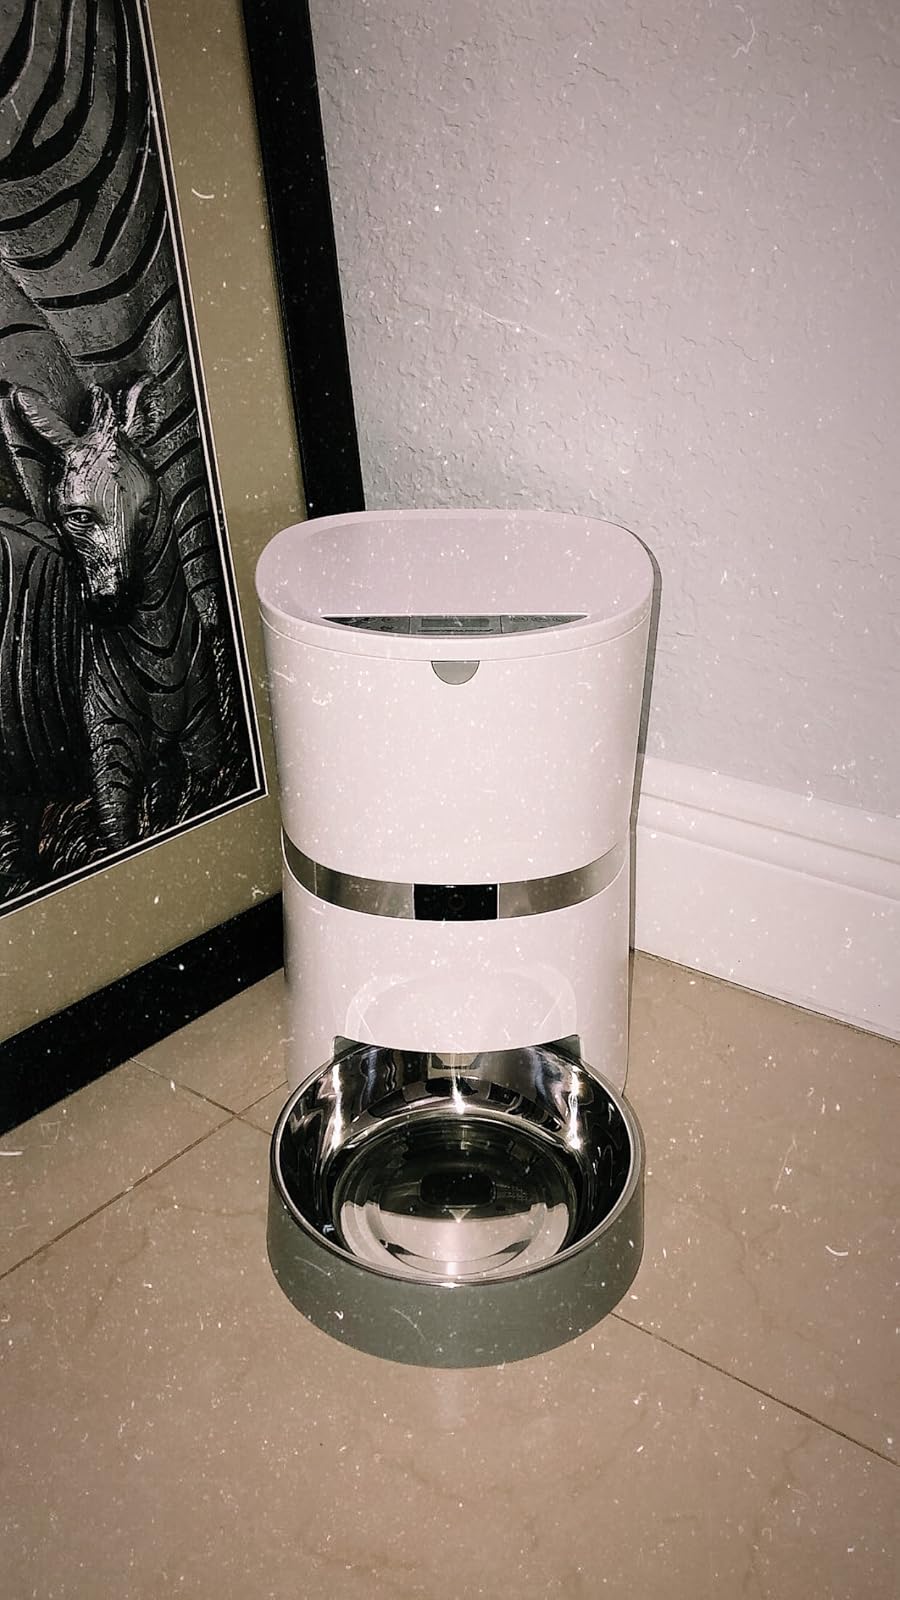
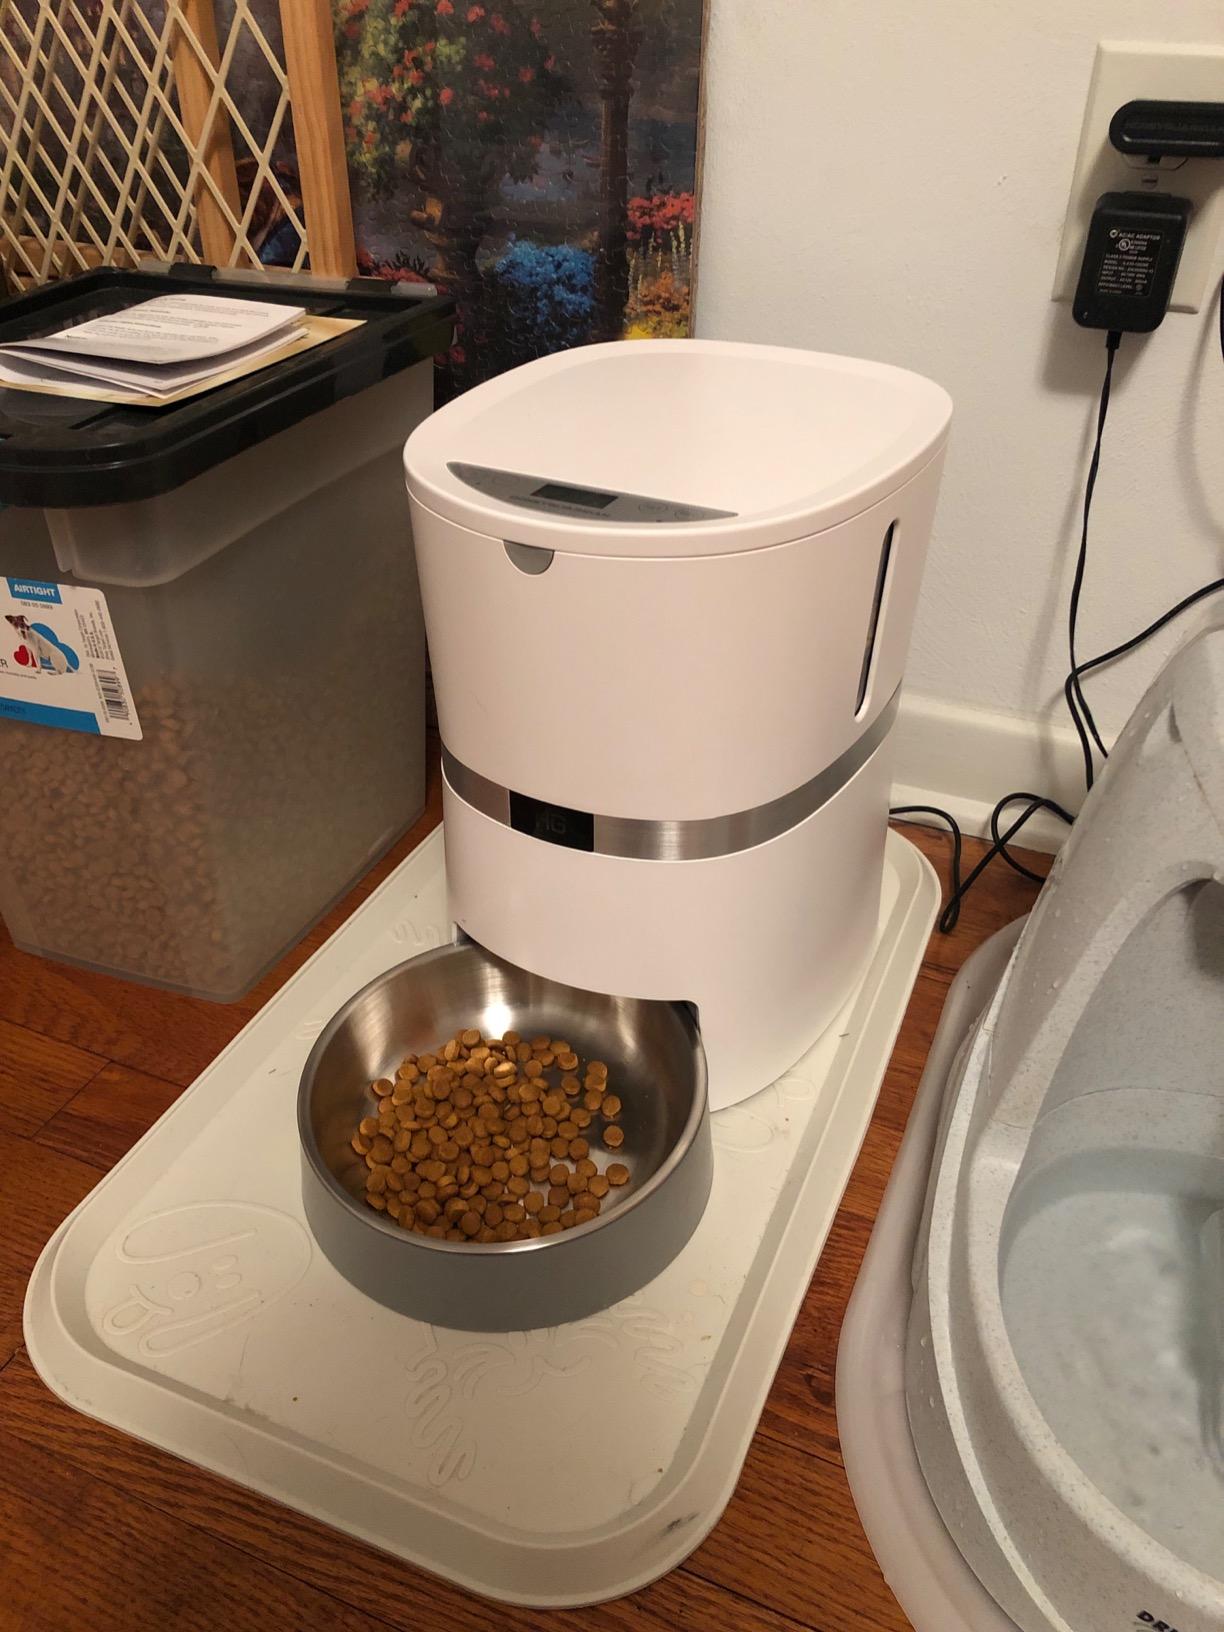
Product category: items_feeder
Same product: yes